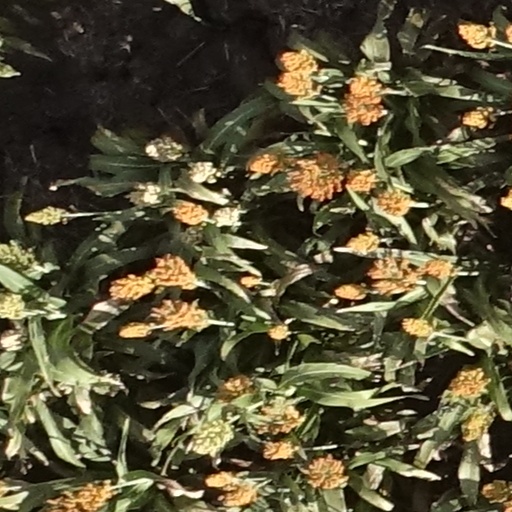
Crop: sorghum